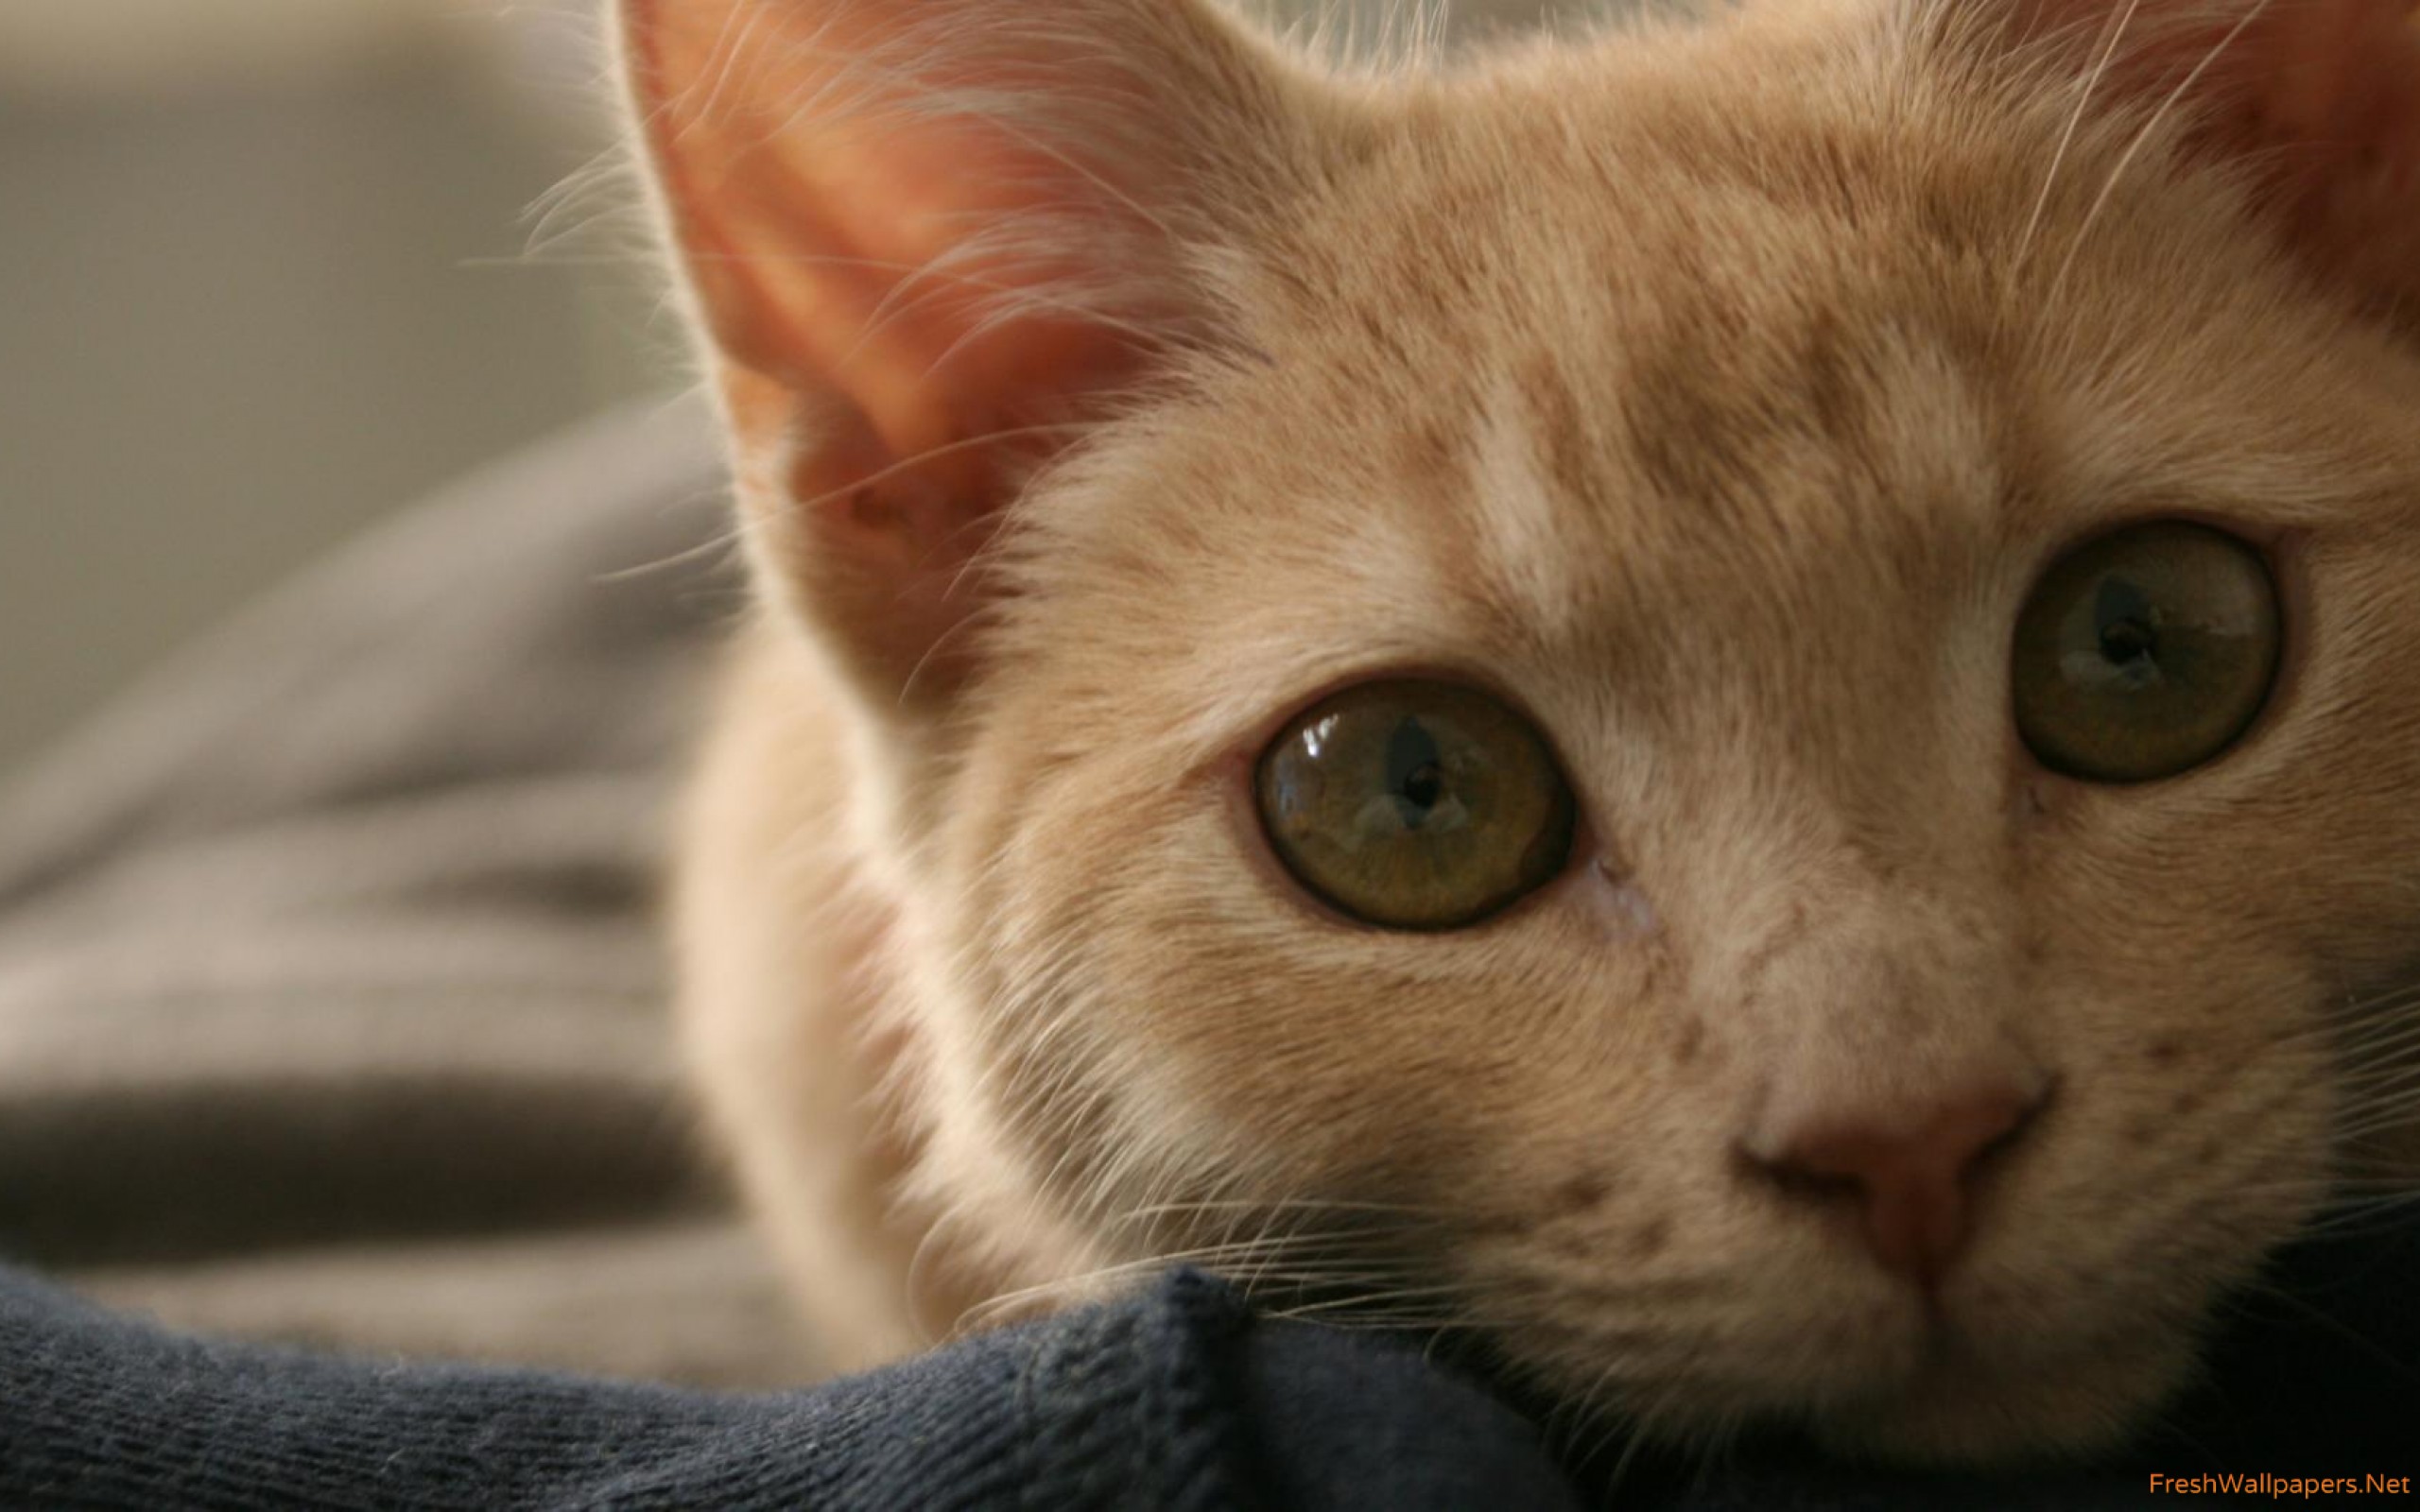
cat, mammal, vertebrate, small to medium sized cats, whiskers, felidae, carnivore, snout, close up, burmese, eye, asian, fawn, australian mist, german rex, singapura, kitten, Arabian mau, Ojos azules, domestic short haired cat, burmilla, fur, aegean cat, colorpoint shorthair, ear, javanese